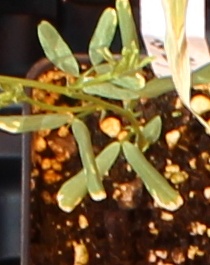
Label: Lentil